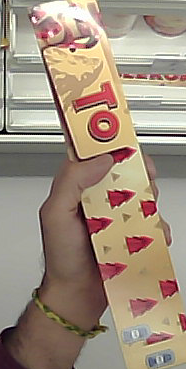
Product: toblerone_white